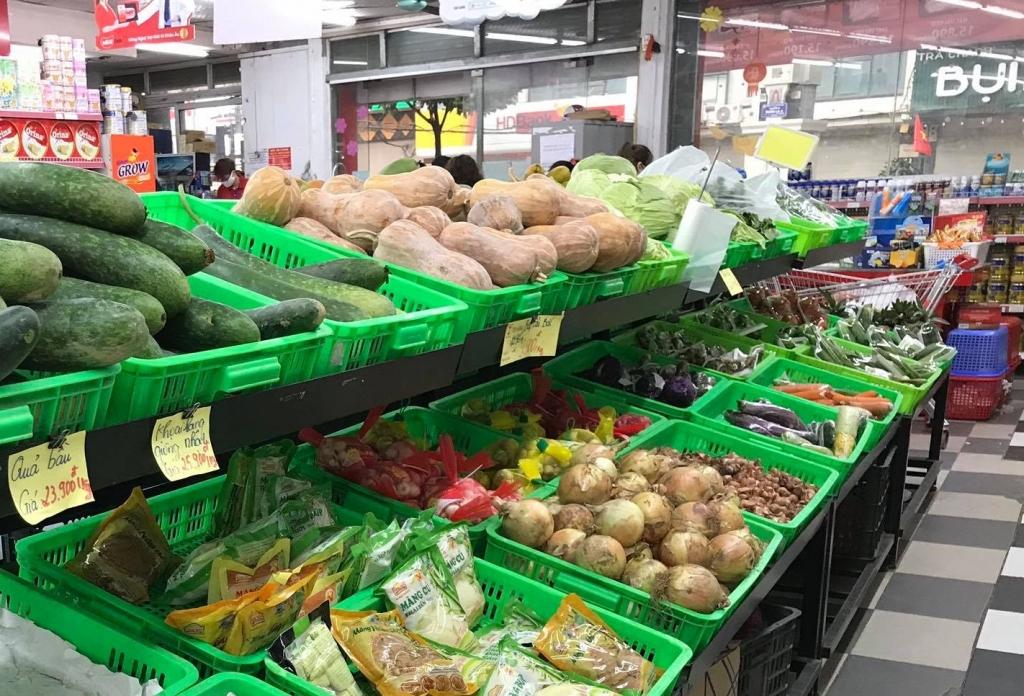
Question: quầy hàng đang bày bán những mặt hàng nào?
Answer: quầy hàng đang bày bán các loại rau củ quả và gia vị